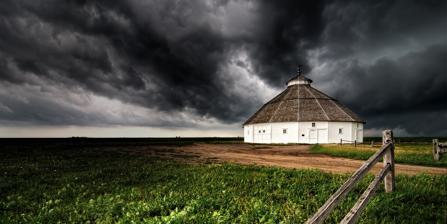
Building: Fromme-Birney Round Barn
Country: United States of America
Year built: 1912
United States historic place Fromme-Birney Round Barn U.S. National Register of Historic Places Show map of Kansas Show map of the United States Nearest city Mullinville, Kansas Coordinates 37°31′36″N 99°30′30″W / 37.52667°N 99.50833°W / 37.52667; -99.50833 Area less than one acre Built 1912 ; 113 years ago ( 1912 ) Built by Campbell, William "Pat" NRHP reference No. 87001253 Added to NRHP July 16, 1987 The Fromme-Birney Round Barn near Mullinville, Kansas , United States, is a round barn that was built in 1912. The barn is 50 feet (15 m) tall and 70 feet (21 m) in diameter and built with 16 sides to appear round. It was built to house draft horses but the horses were eventually replaced by tractors as the years went on. It was listed on the National Register of Historic Places in 1987. The barn is now owned and operated by the Kiowa County Historical Society and is open daily for visits. References